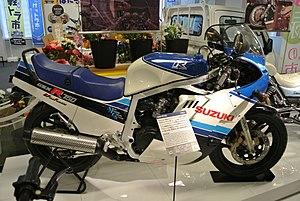
La Suzuki GSX-R 750 est un modèle de motocyclette de 750 cm³ faisant partie de la catégorie des sportives construit par le fabricant japonais Suzuki.